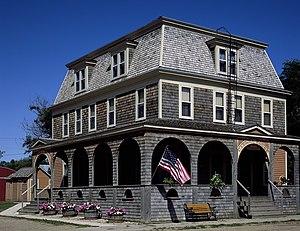
La ville américaine de Fullerton est située dans le comté de Dickey, dans l’État du Dakota du Nord. Lors du recensement de 2010, sa population s’élevait à 54 habitants.